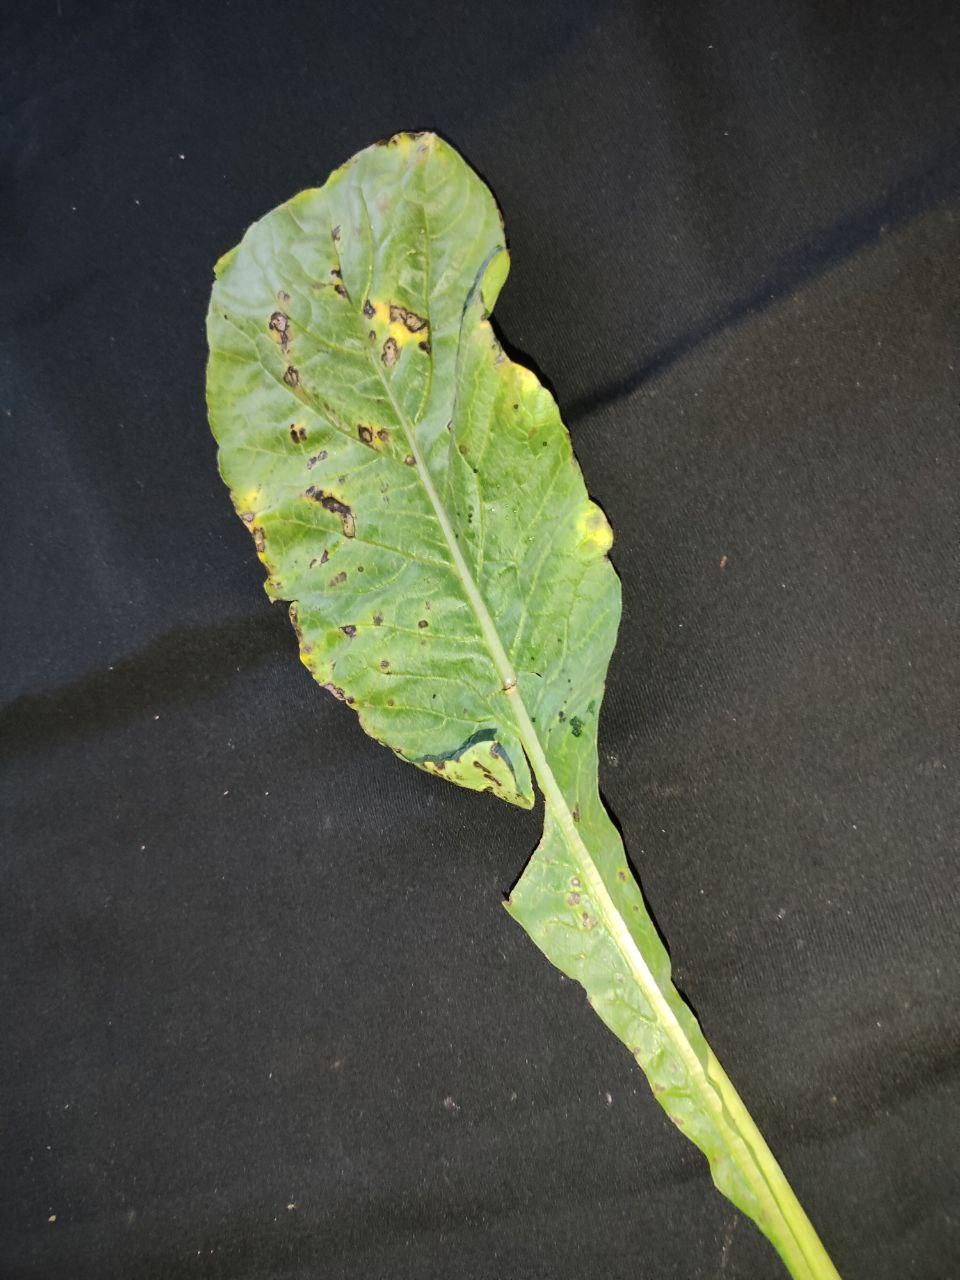
Label: Black leaf spot